Toby Howarth

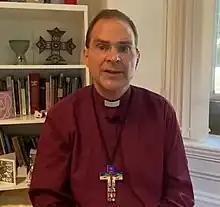
Bishop Toby Howarth in 2020

Toby Matthew Howarth (born 12 July 1962) is a Church of England bishop. He is the current and first area of Bishop of Bradford in the Diocese of Leeds.